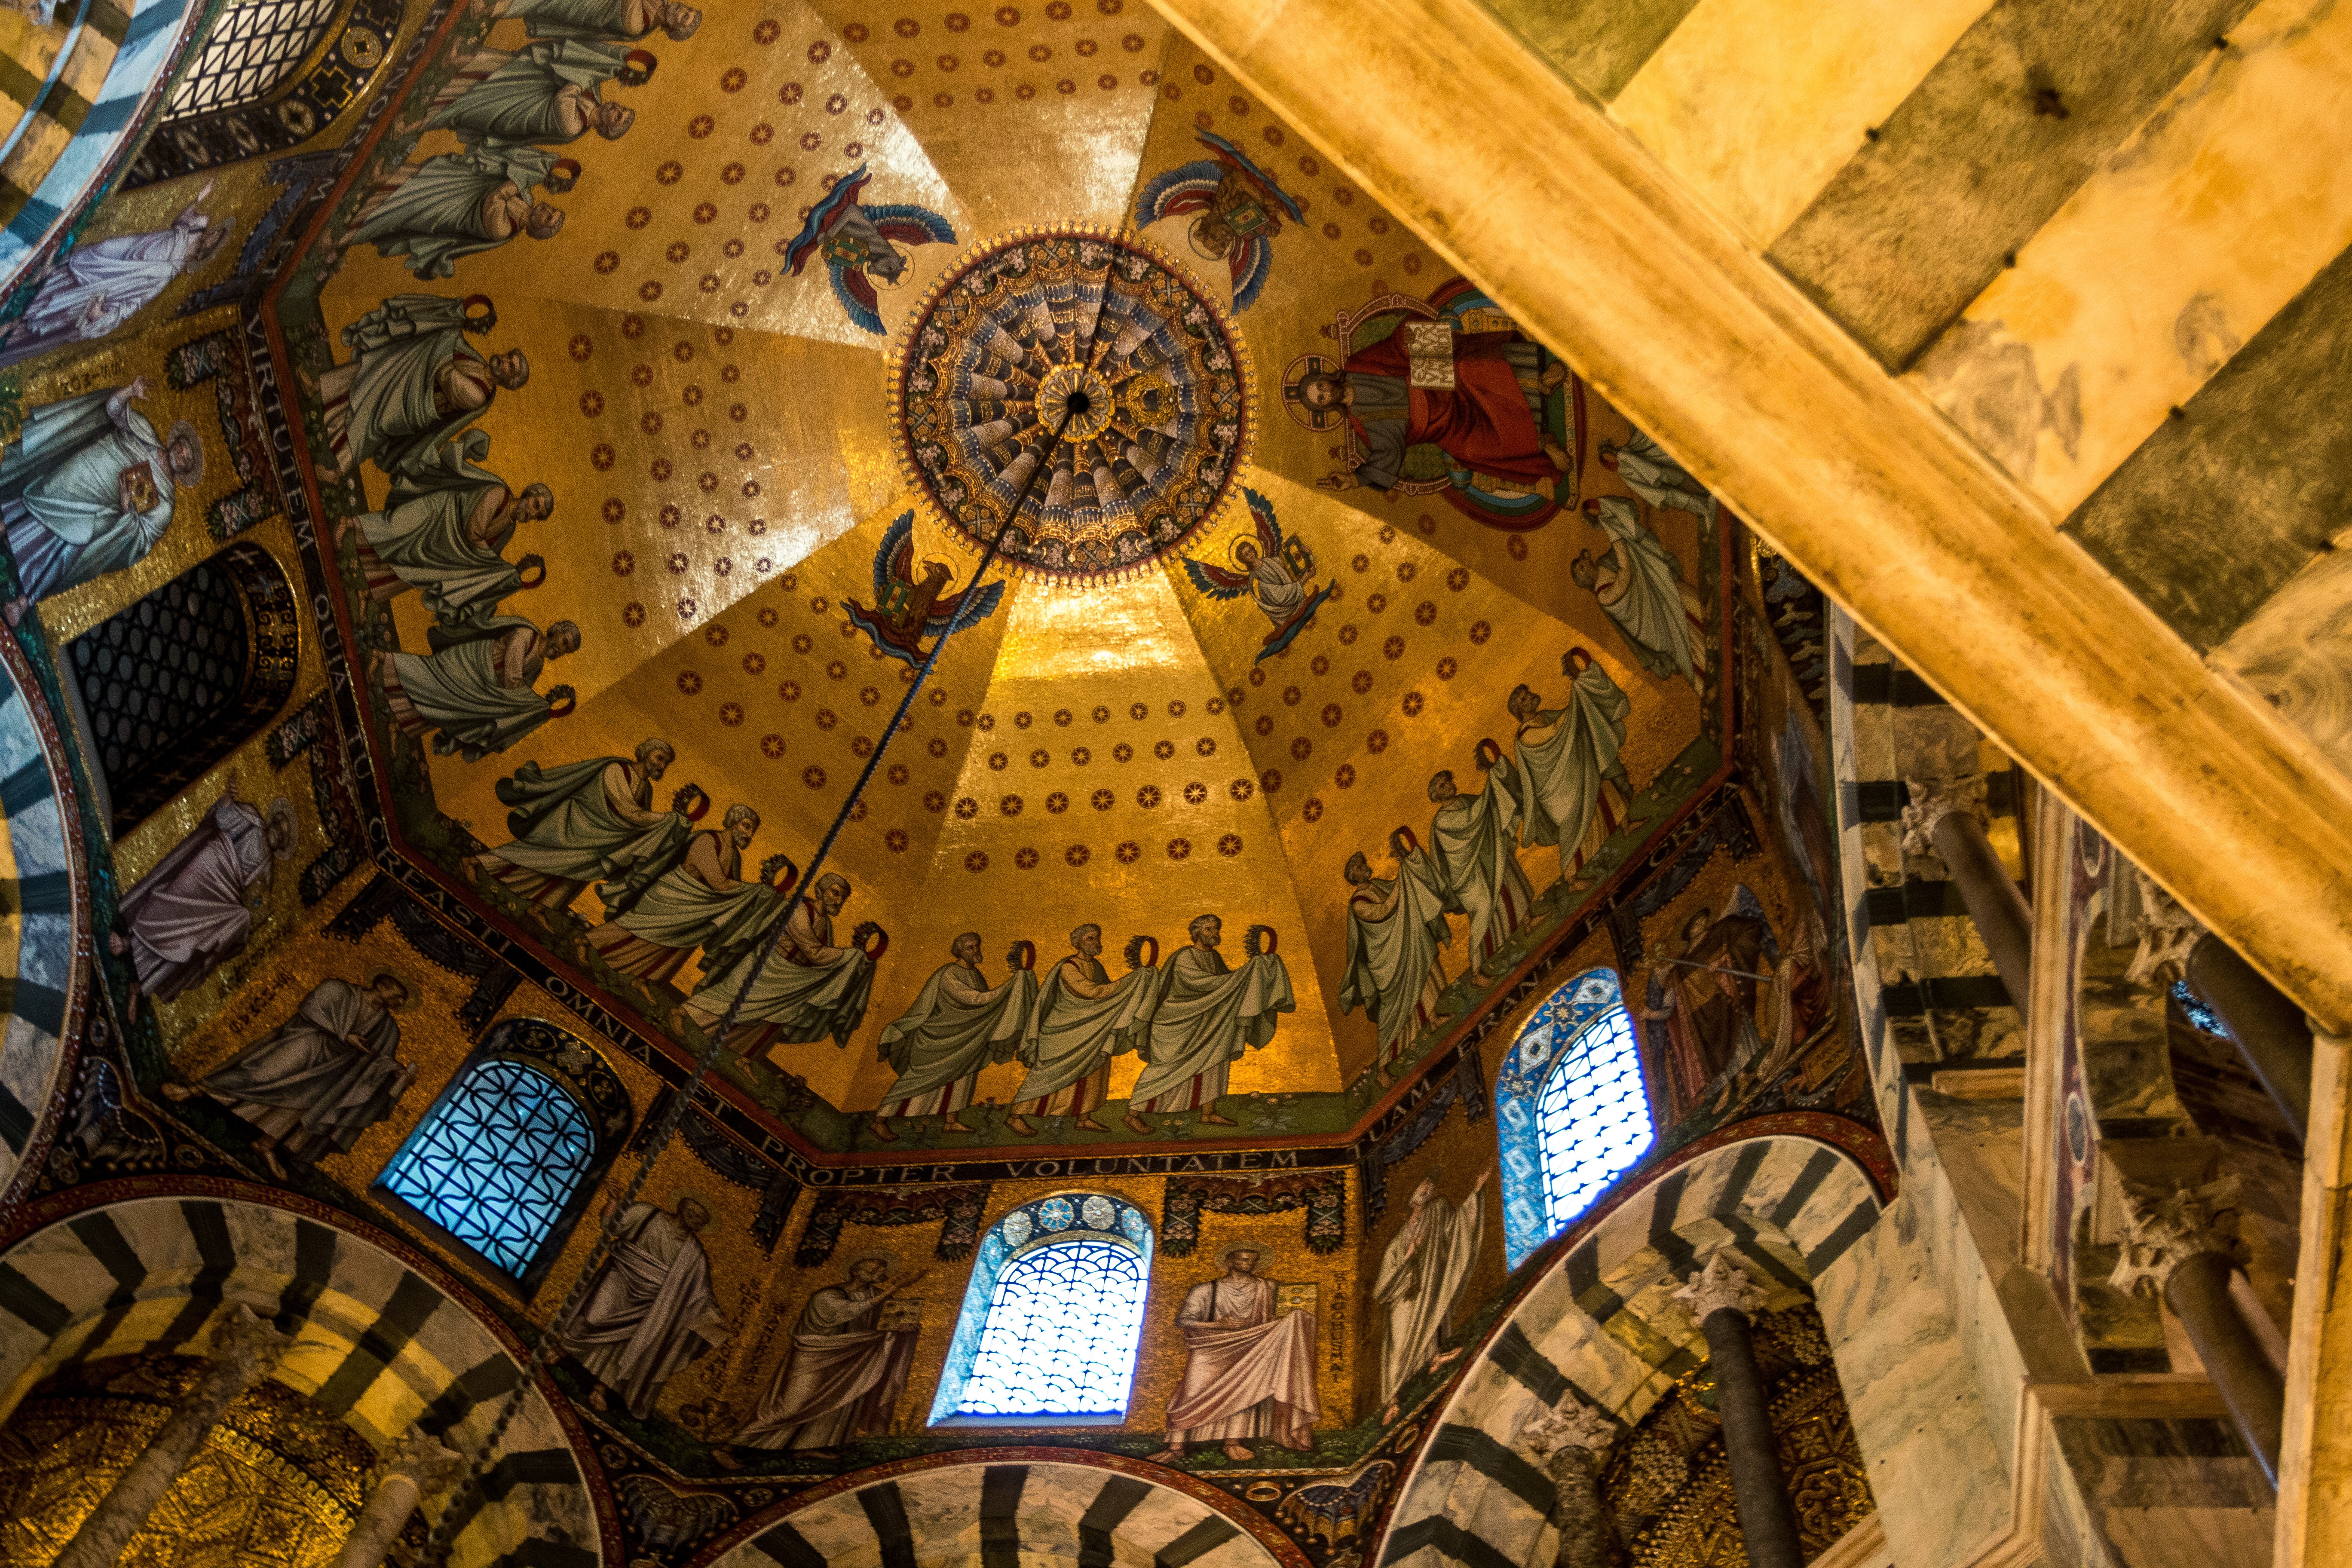
window, building, religion, landmark, church, cathedral, chapel, place of worship, gold, temple, symmetry, mosaic, vault, basilica, dome, carving, dom, aachen, house of worship, north rhine westphalia, aachen cathedral, ancient history